Alex (footballer, born June 1982)

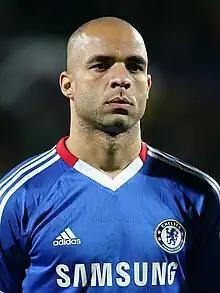
Alex lining up for Chelsea in 2010

Alex Rodrigo Dias da Costa (born 17 June 1982), known as Alex, is a Brazilian former professional footballer who played as a centre-back. He was known for his physical strength and the power of his shot, which has gained him the nicknames of "The Tank" and "Canhão da Vila" ("Cannon of Vila Belmiro").